Skerray

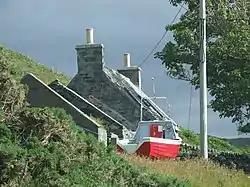
Cottage on the road to Skerray harbour

The Skerray economy, historically based on crofting and fishing, saw dramatic changes in its population, which fell from 500 in 1926 to around 100 by the 1980s. In the late 19th century, the "North Sea Pilot" noted that, "At Skerray, Isle Roan, and Torrisdale, 25 boats and 120 men and boys are employed in the fisheries." Skerray has been a crofting community, though with the decline of crofting in this area, dwellings are expected to be converted to holiday homes. A five-year Scottish National Heritage research project that began in 1994 gave some of Skerry's crofters the opportunity to participate in an agricultural and environmental management study in exchange for annual payments. A group of artists live and work in Skerray, as well as the "A' Chraobh" ("The Tree") Group which planted the Millennium Forest at Borgie. The economy has expanded to include tourism.